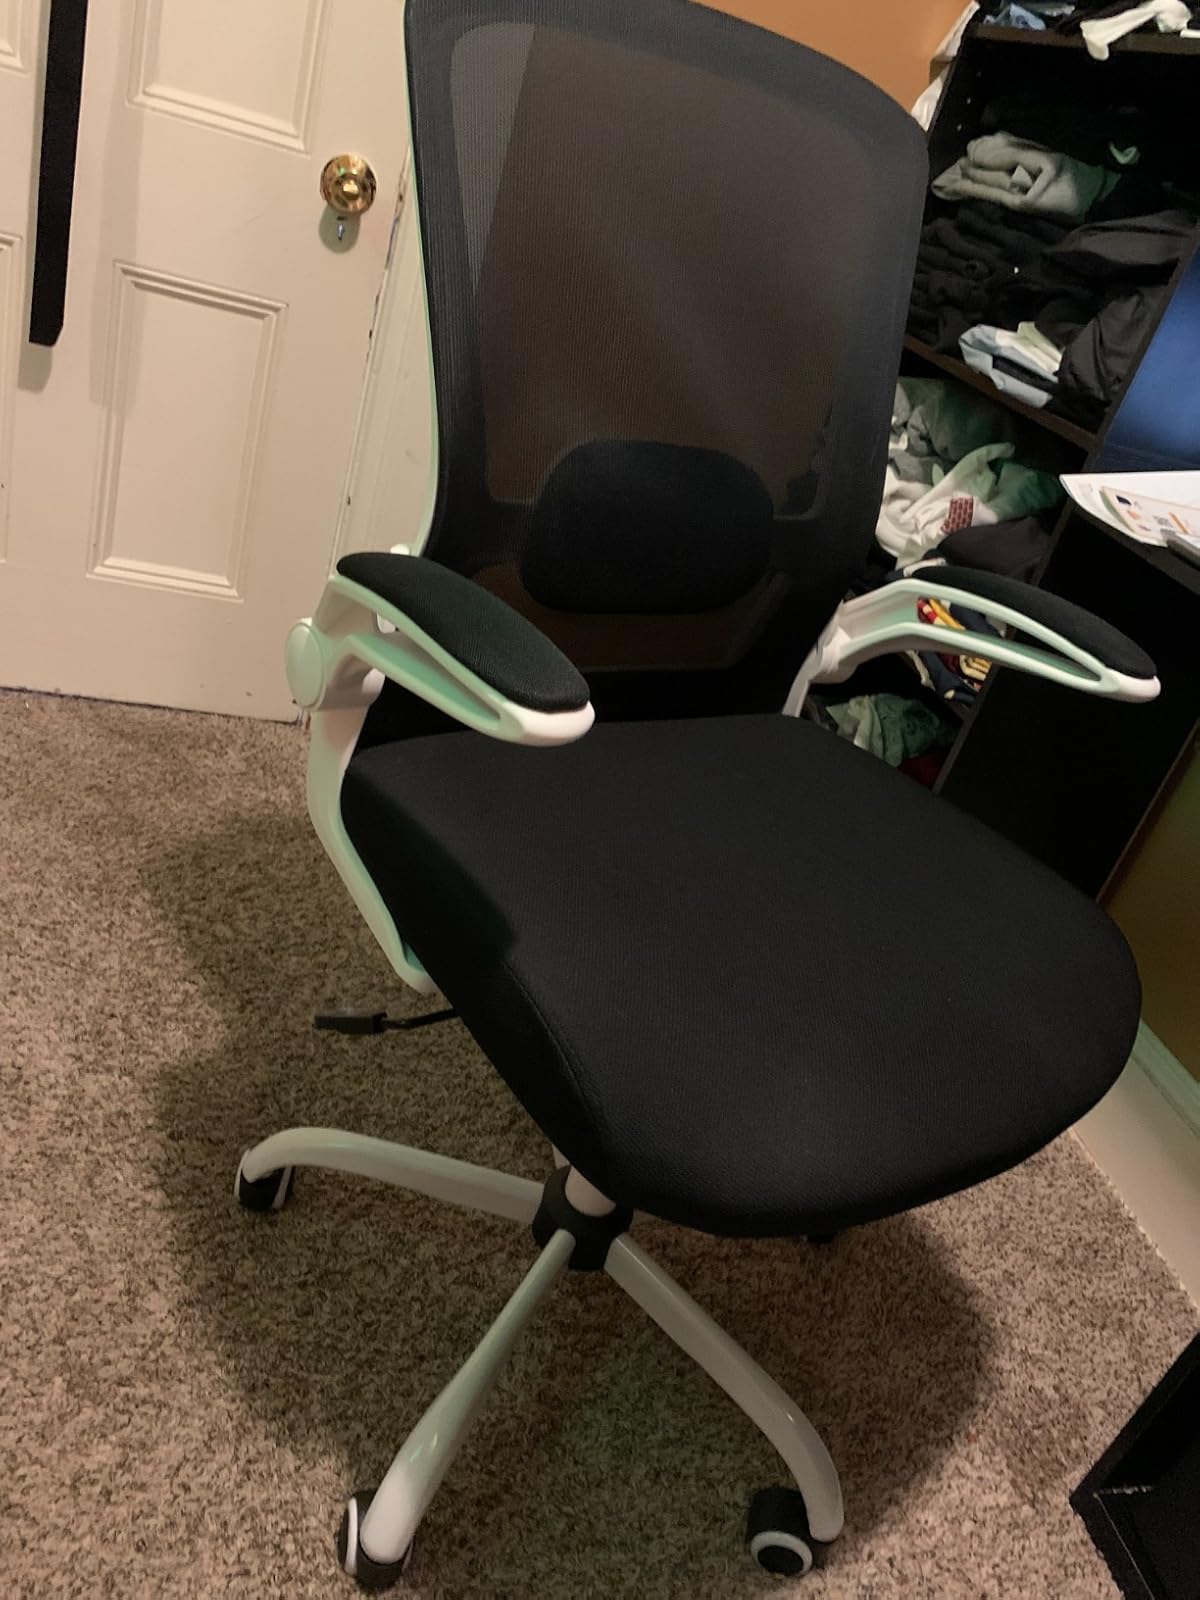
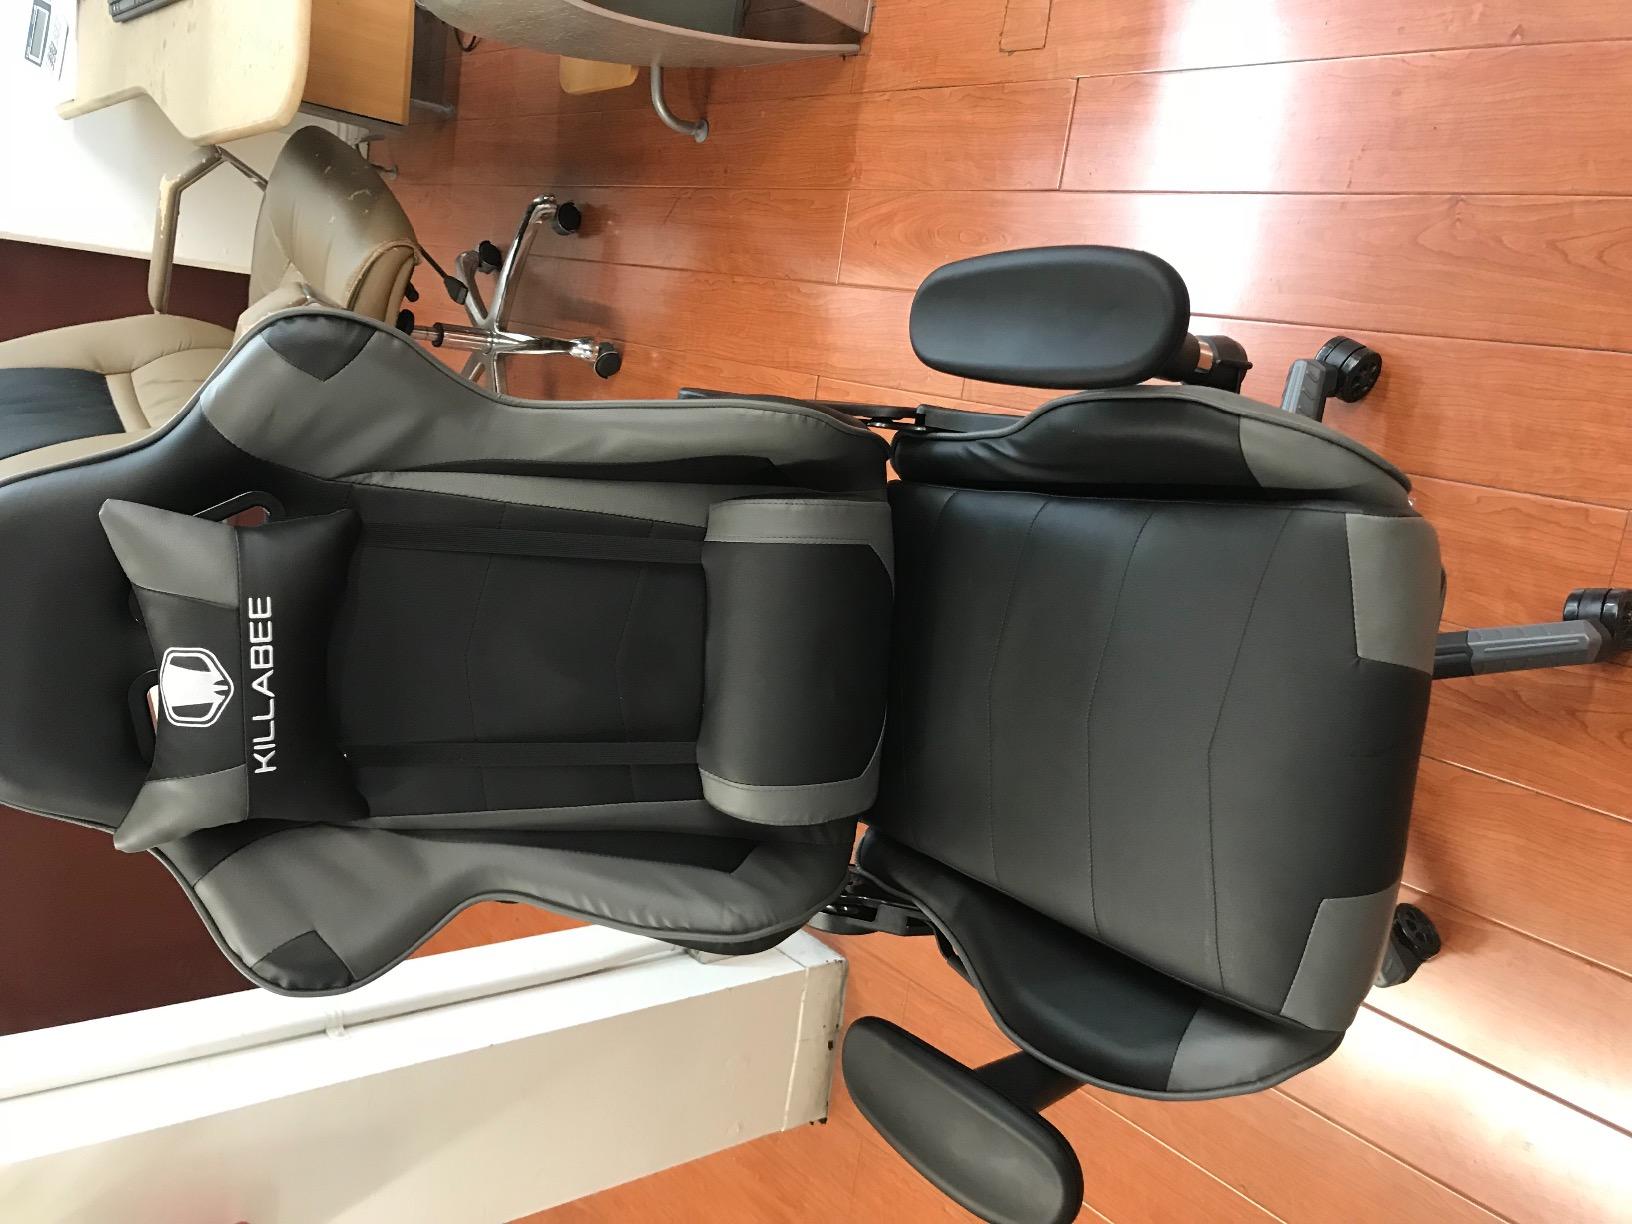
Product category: items_chair
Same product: no